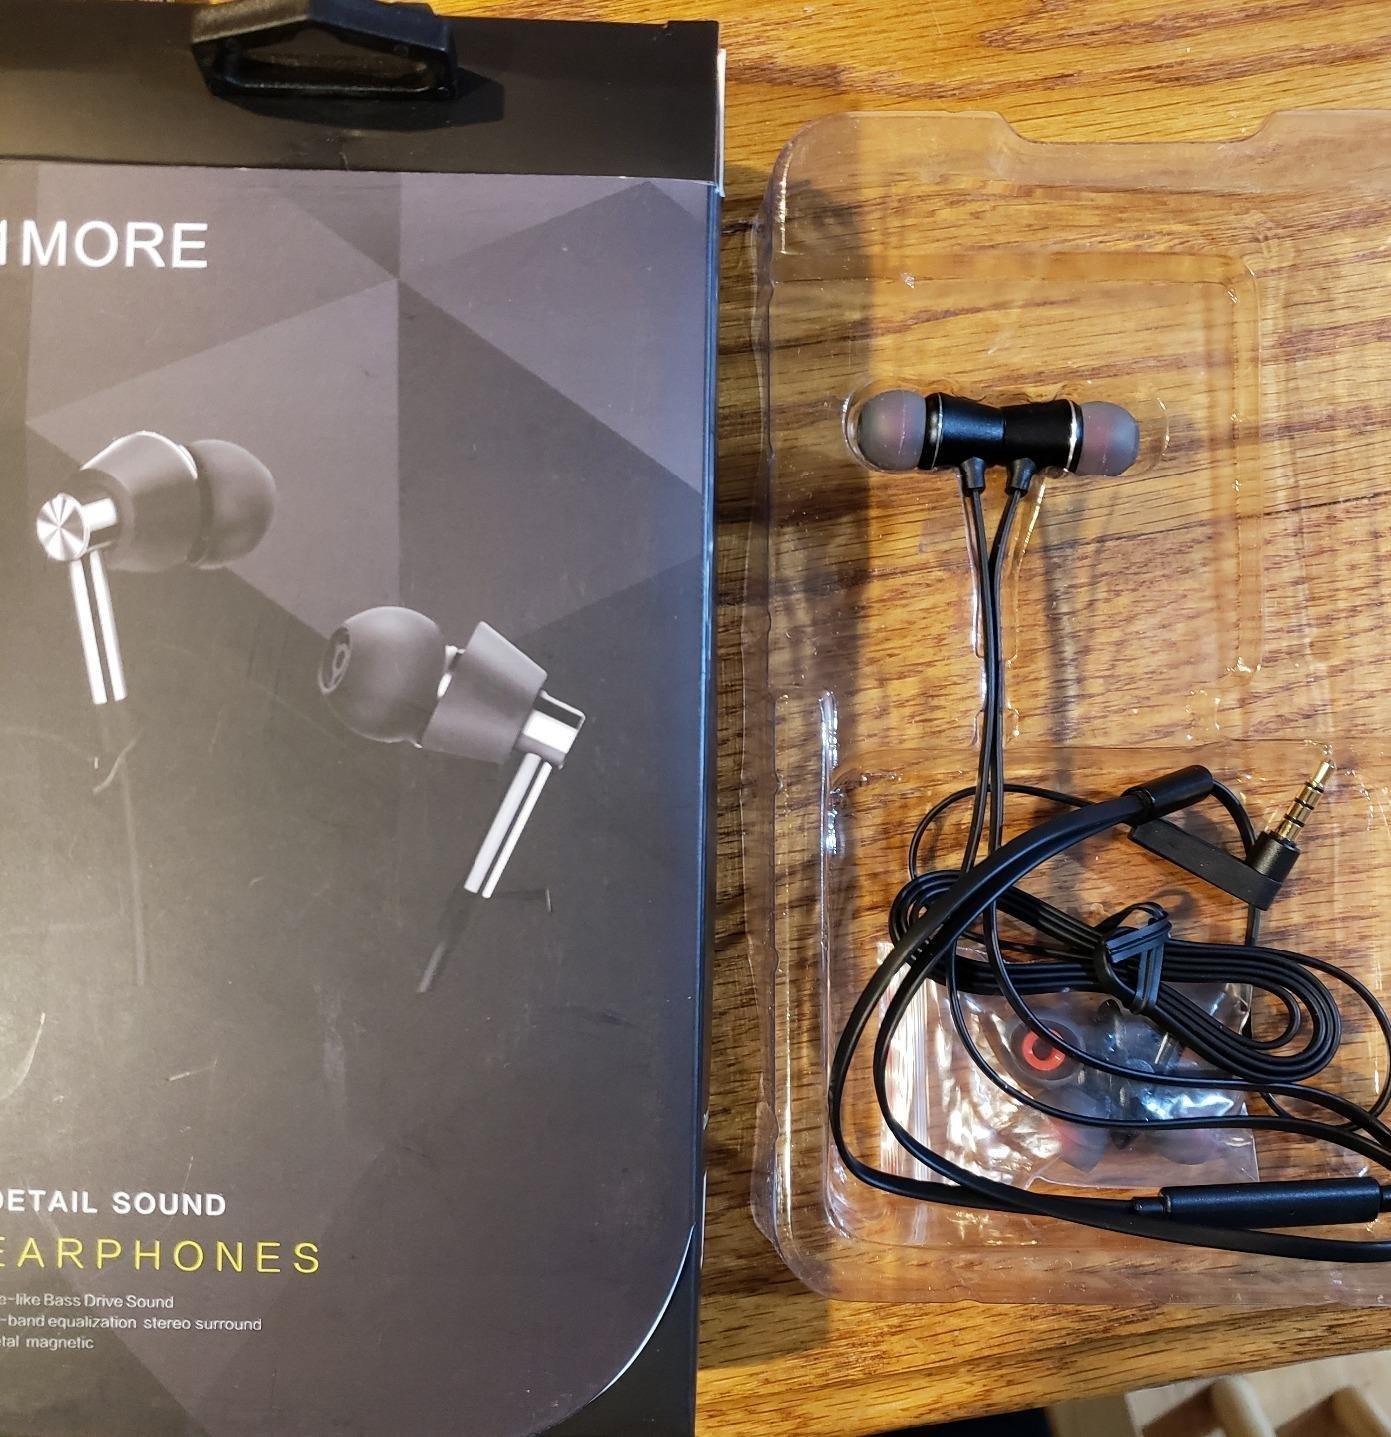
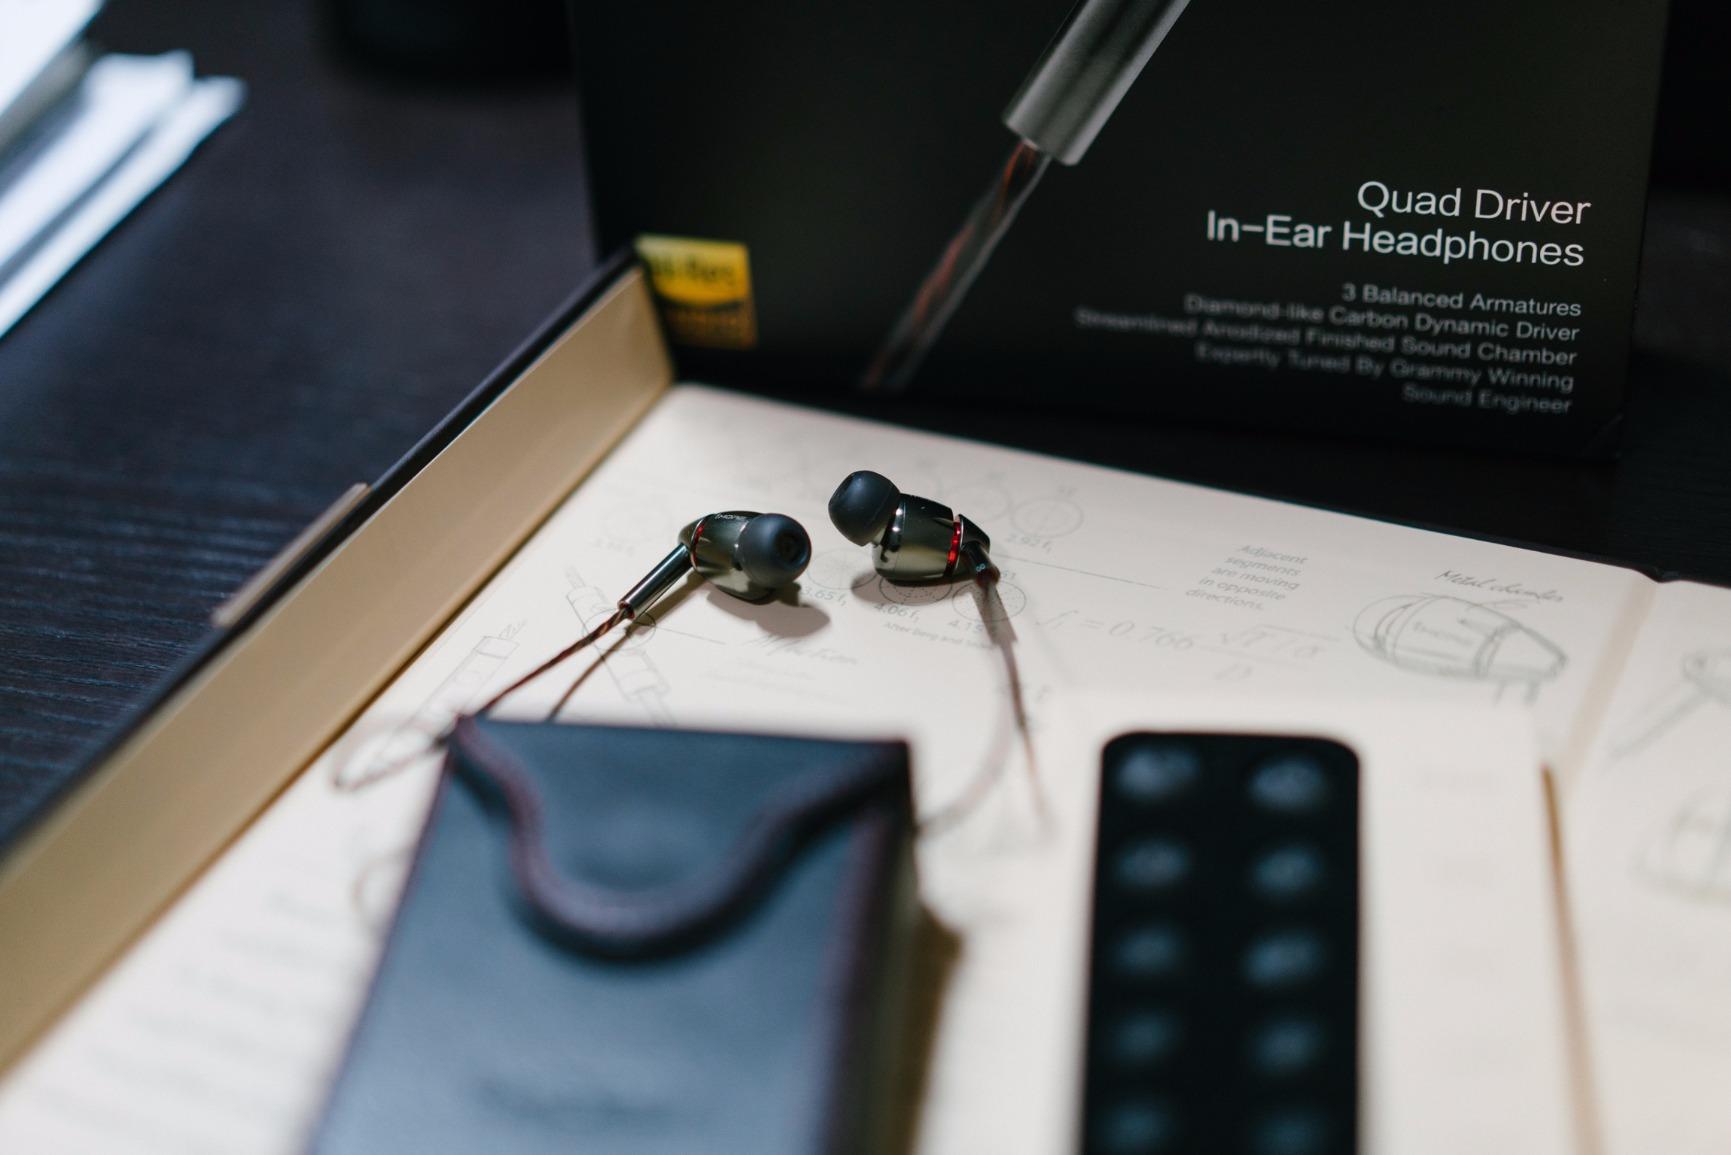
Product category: headphones
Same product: yes